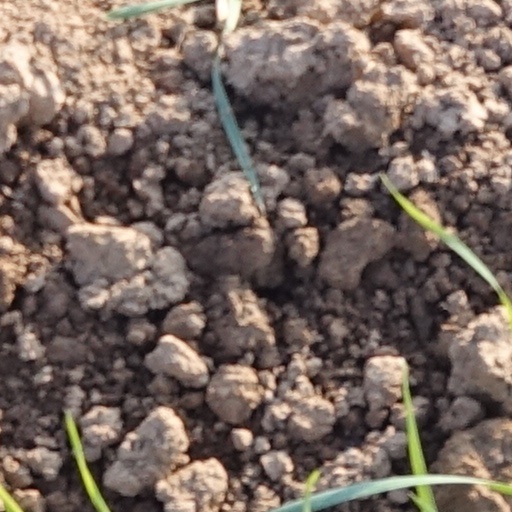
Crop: wheat